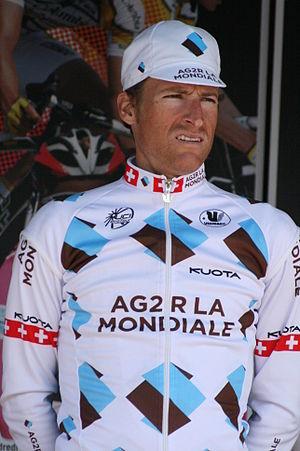
Martin Elmiger lors de la présentation des équipes des 4 jours de Dunkerque
La 57ᵉ édition de la course cycliste, les Quatre Jours de Dunkerque a lieu du 4 au 8 mai 2011. La compétition est classée en catégorie 2.HC dans l'UCI Europe Tour 2011. L'épreuve est remportée par le Français Thomas Voeckler qui conforte ainsi sa place de leader du classement individuel de l'UCI Europe Tour.